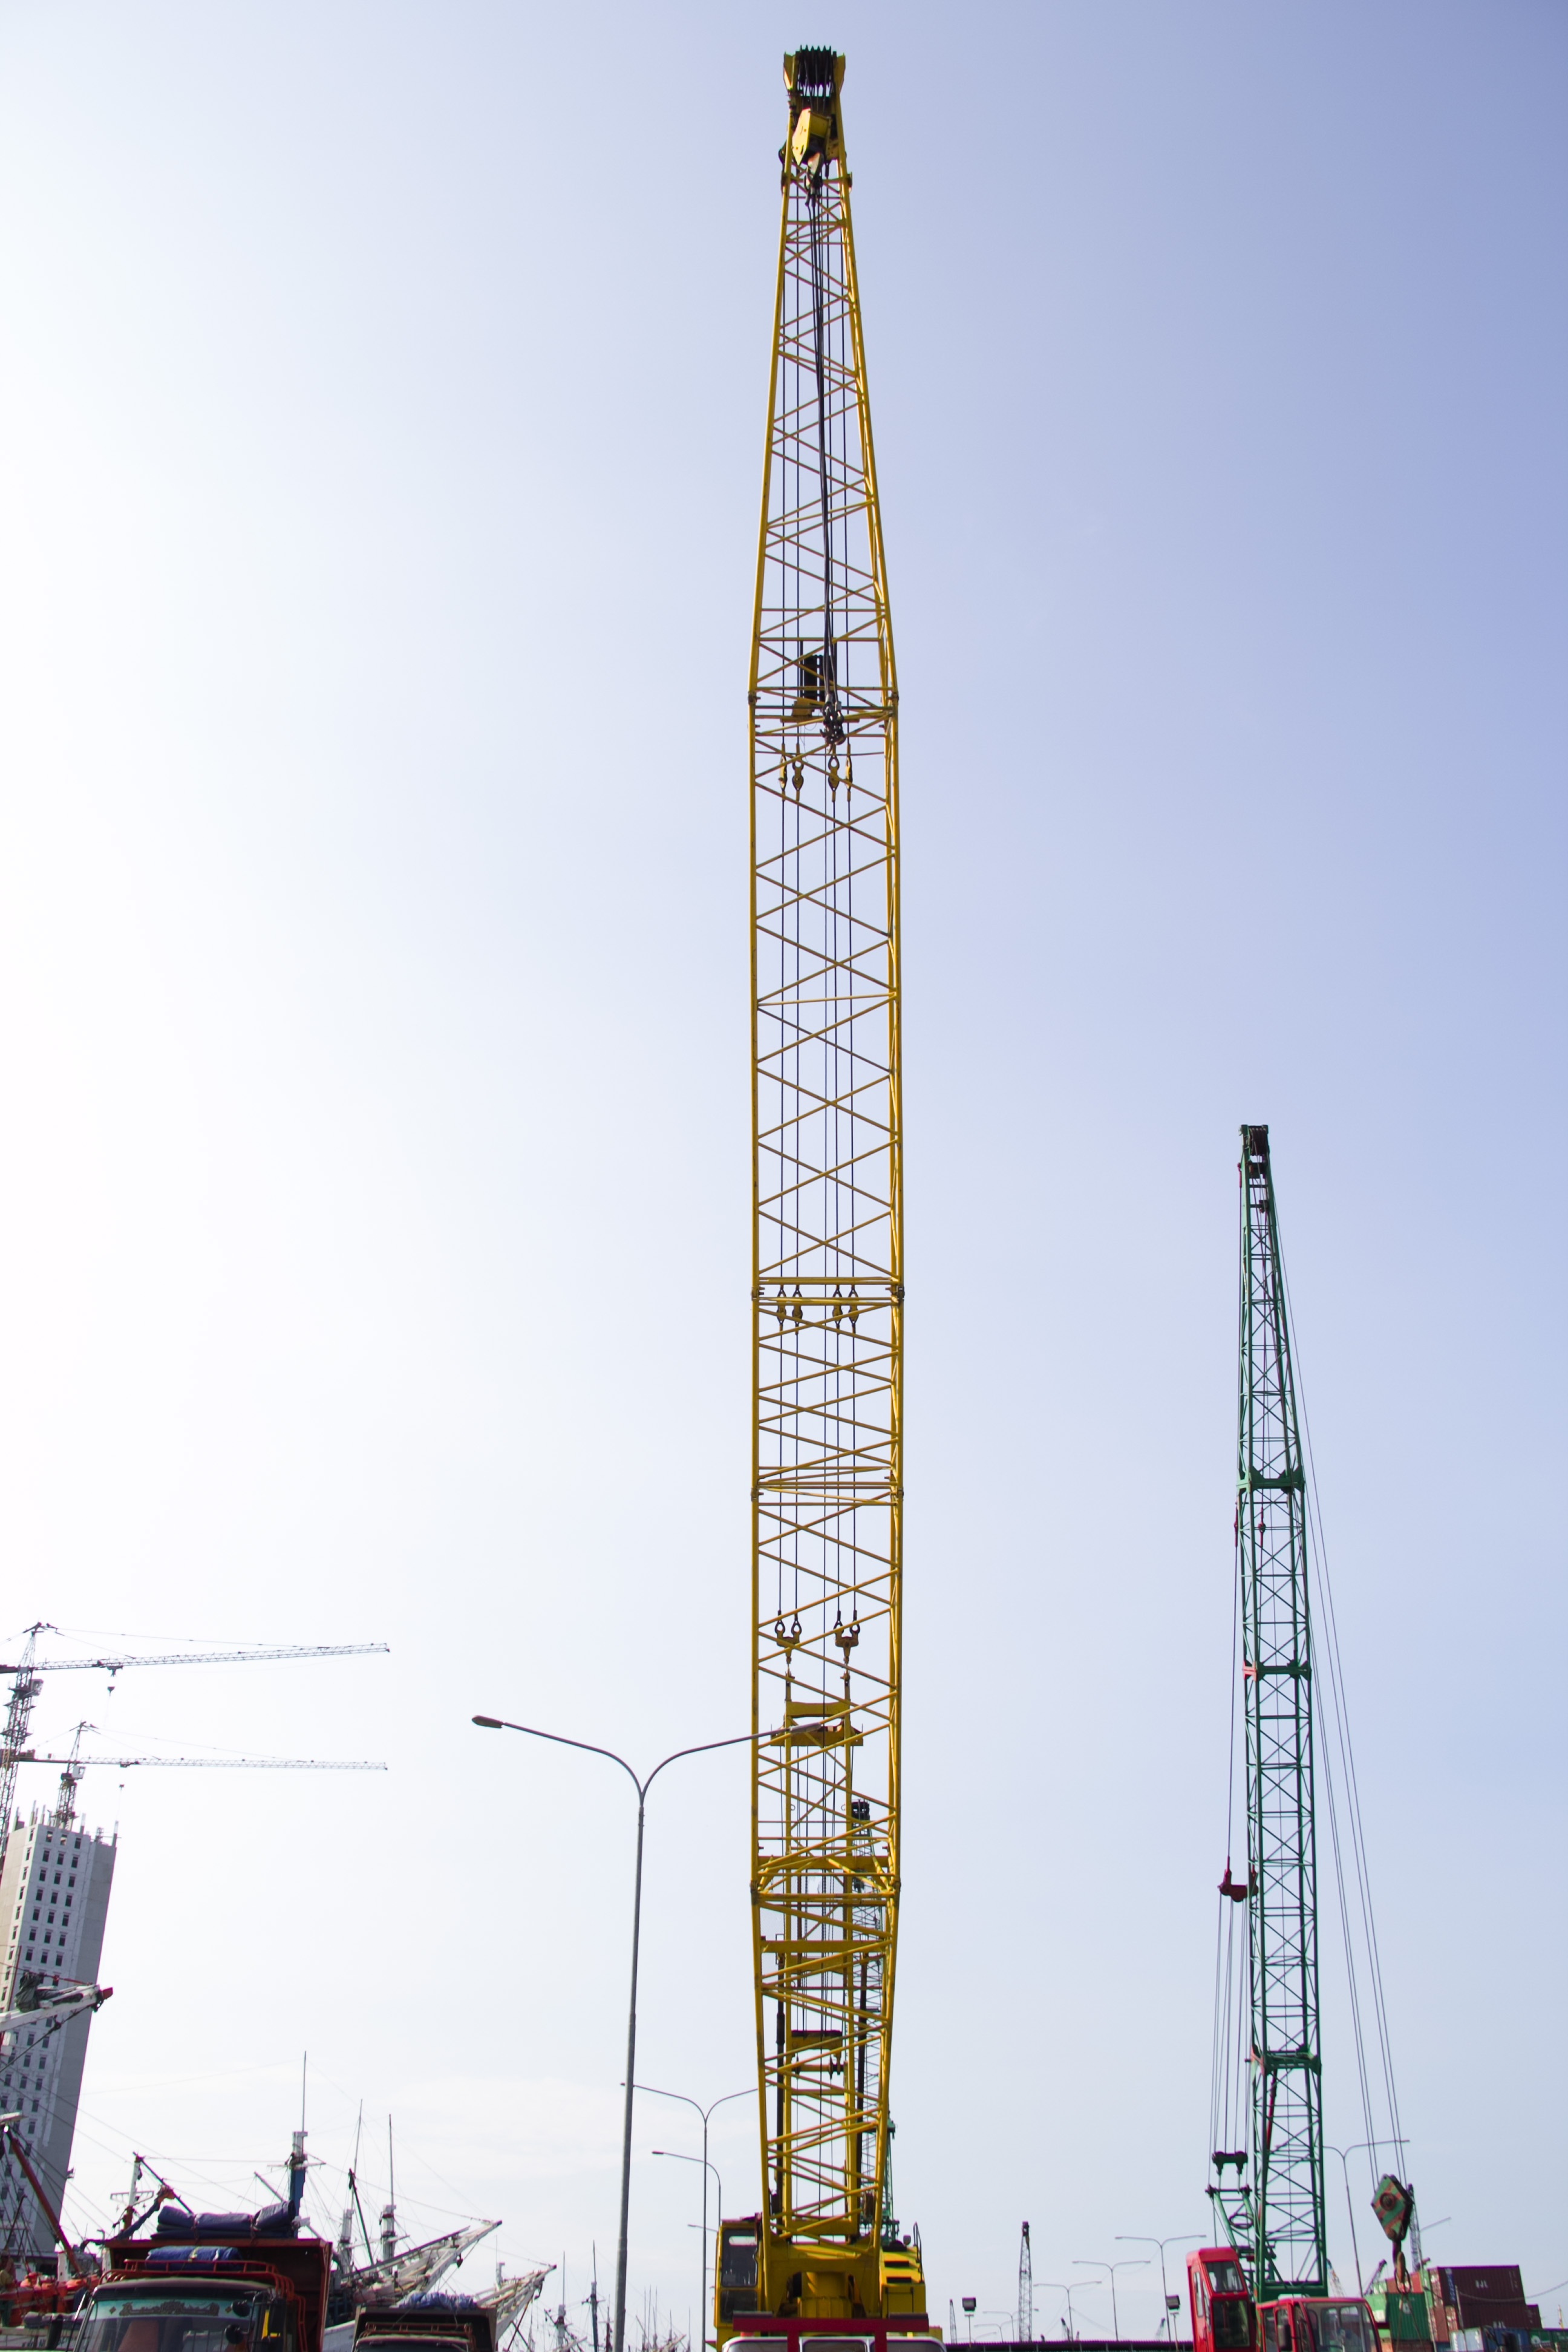
skyscraper, ship, vehicle, tower, mast, harbor, business, port, tower block, container, spire, terminal, crane, shipping, maritime, export, logistic, construction equipment, drilling rig, jackup rig